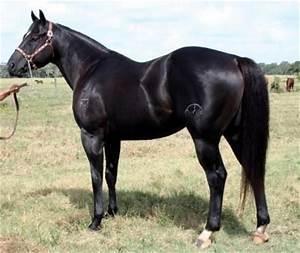
horse